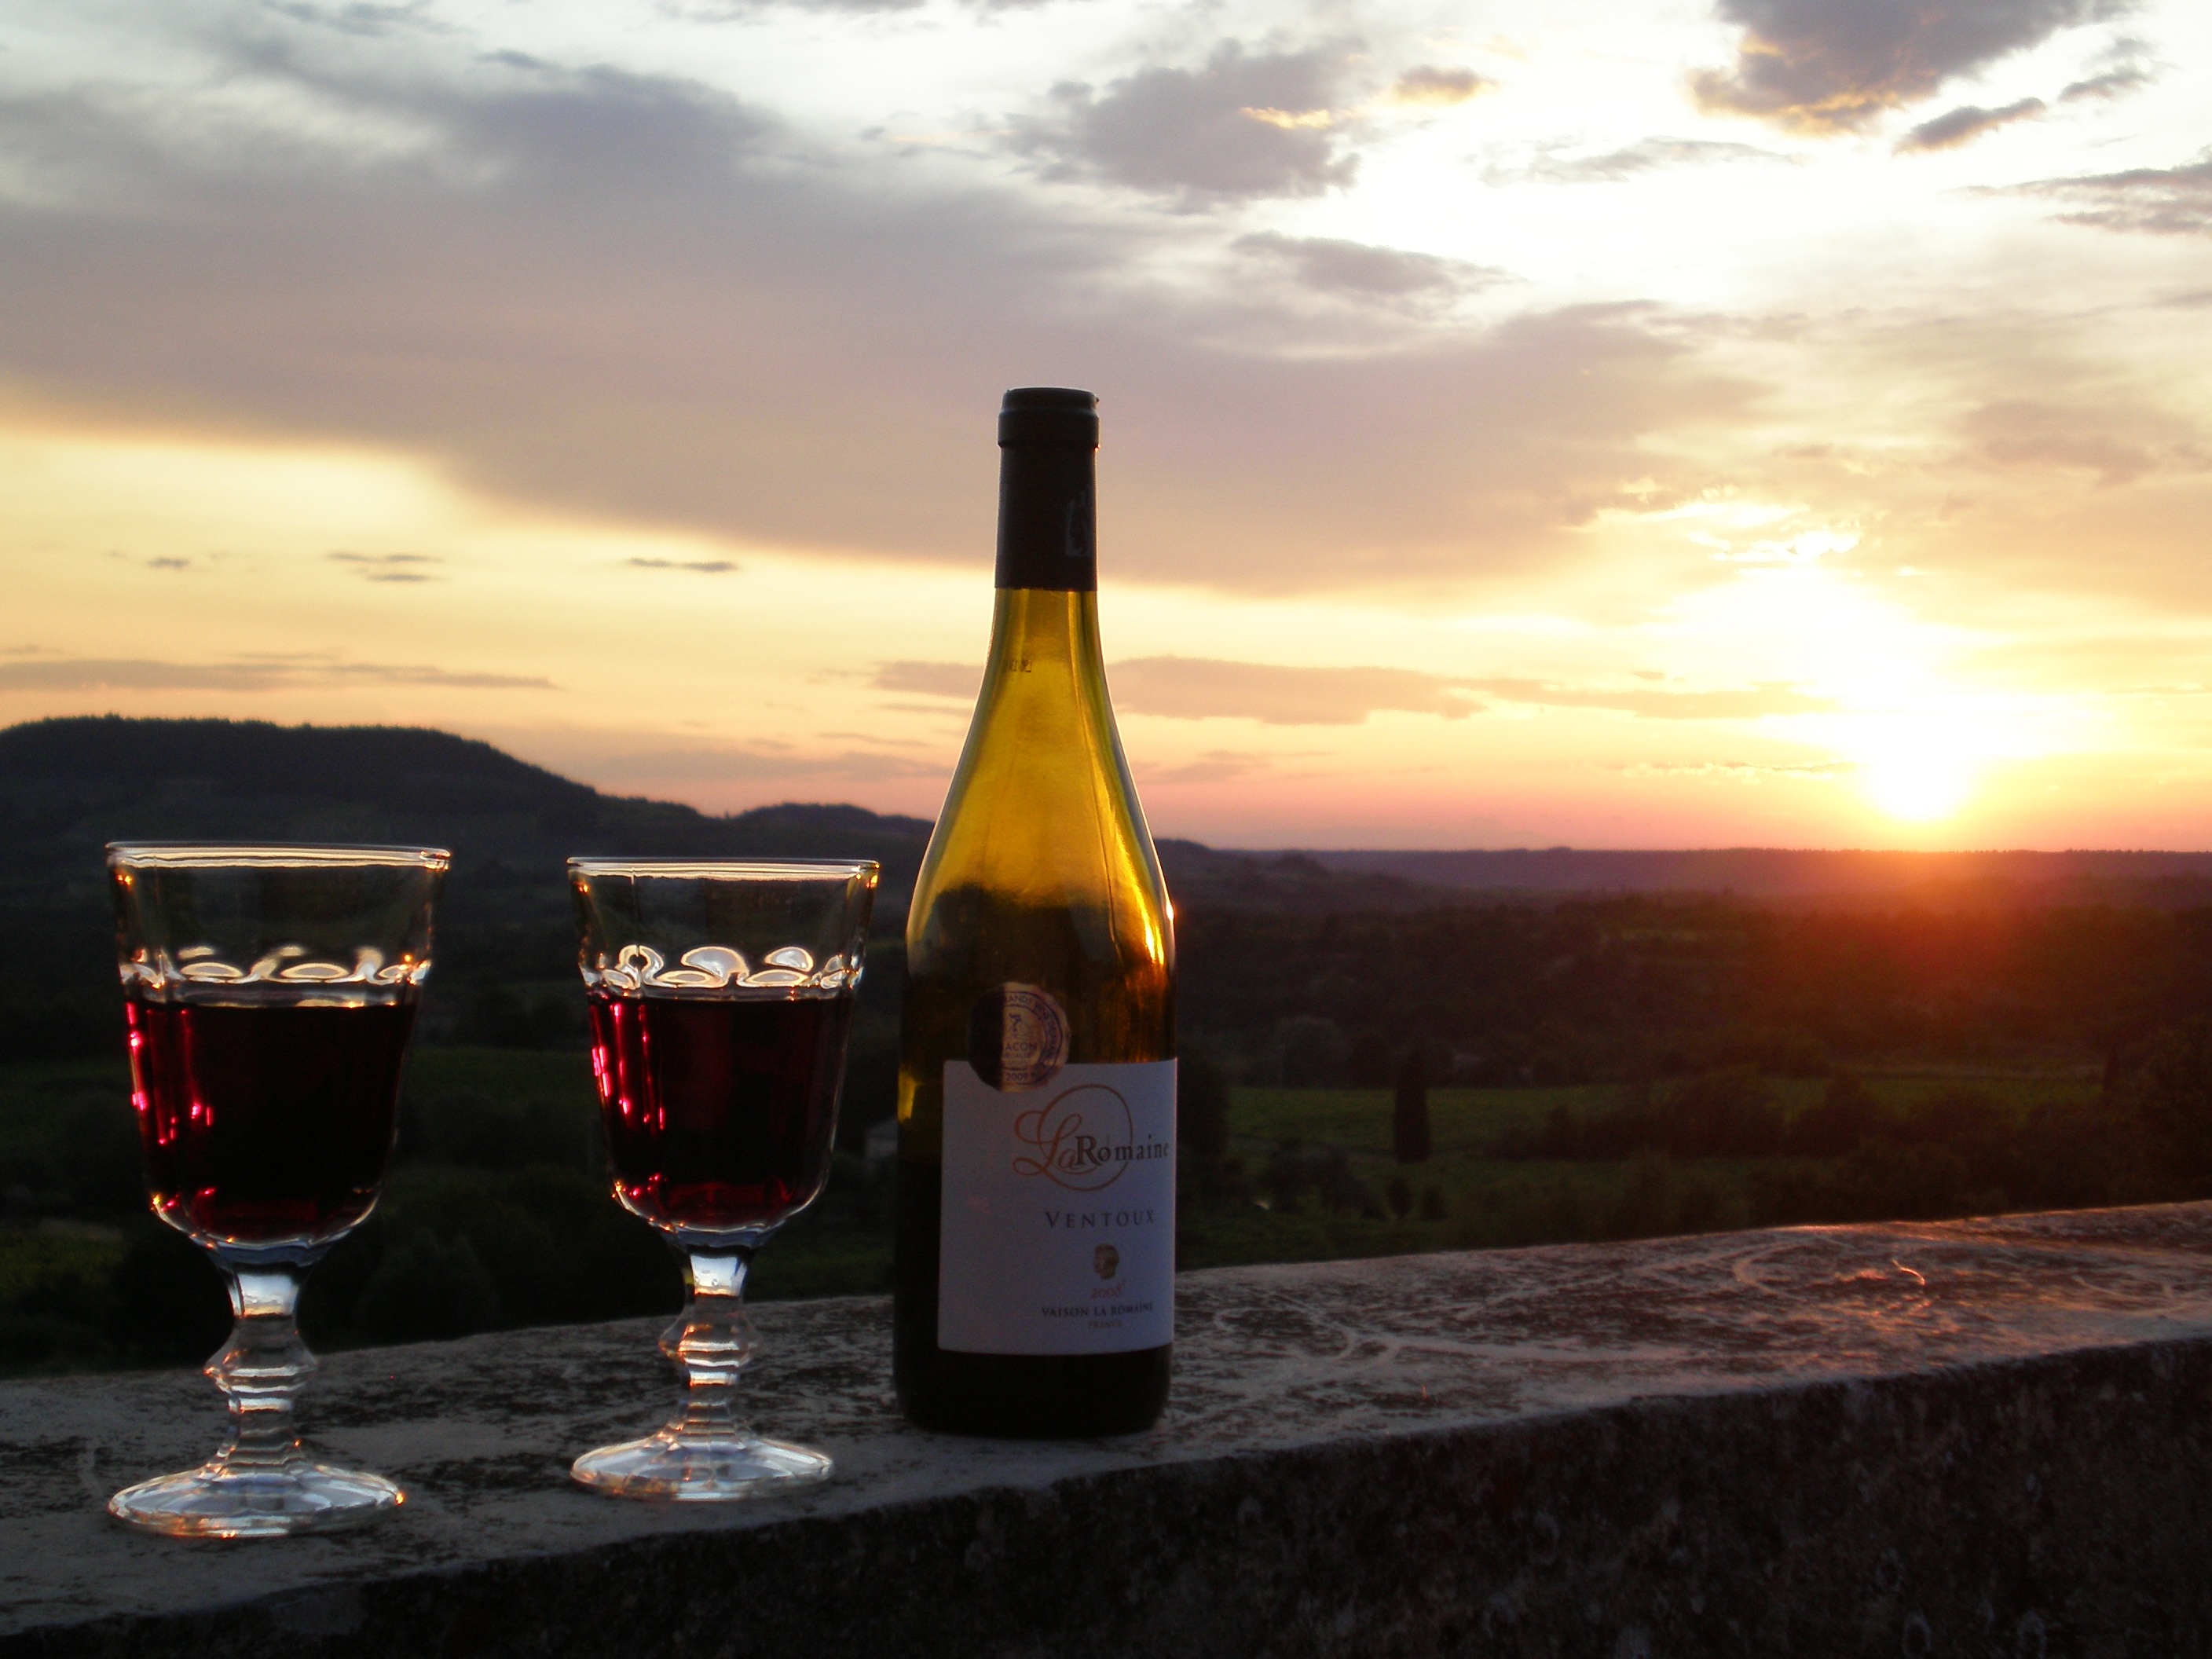
sunset, wine, morning, glass, evening, romantic, drink, bottle, beer, mood, alcoholic beverage, distilled beverage, drinkware